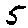
Label: 5